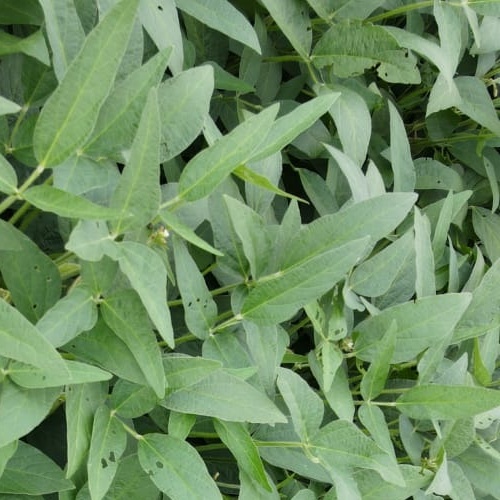
Label: Diabrotica_speciosa